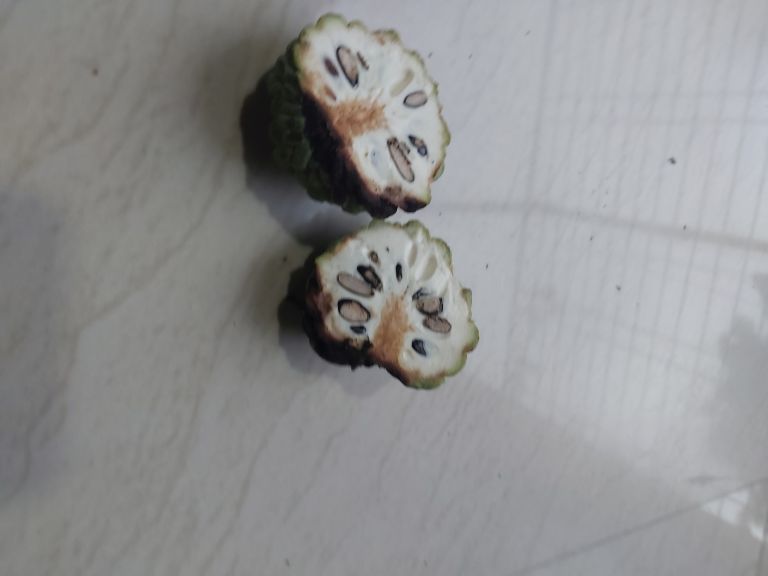
Disease label: Diplodia Rot